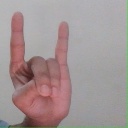
अक्षर: श